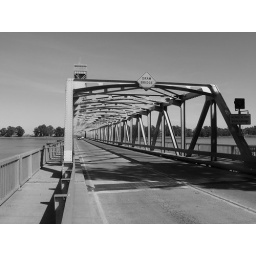
The highway over the bridge at Rio Vista